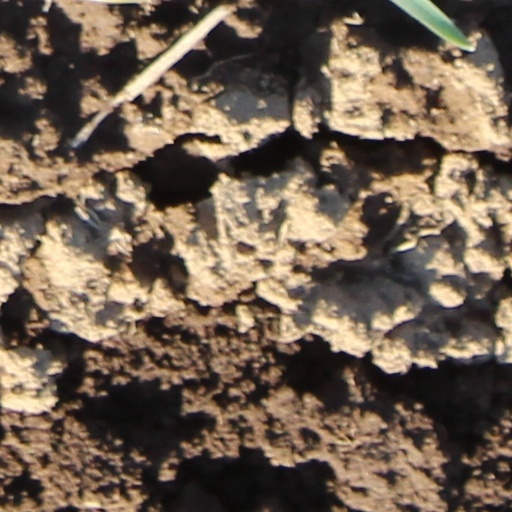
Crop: wheat